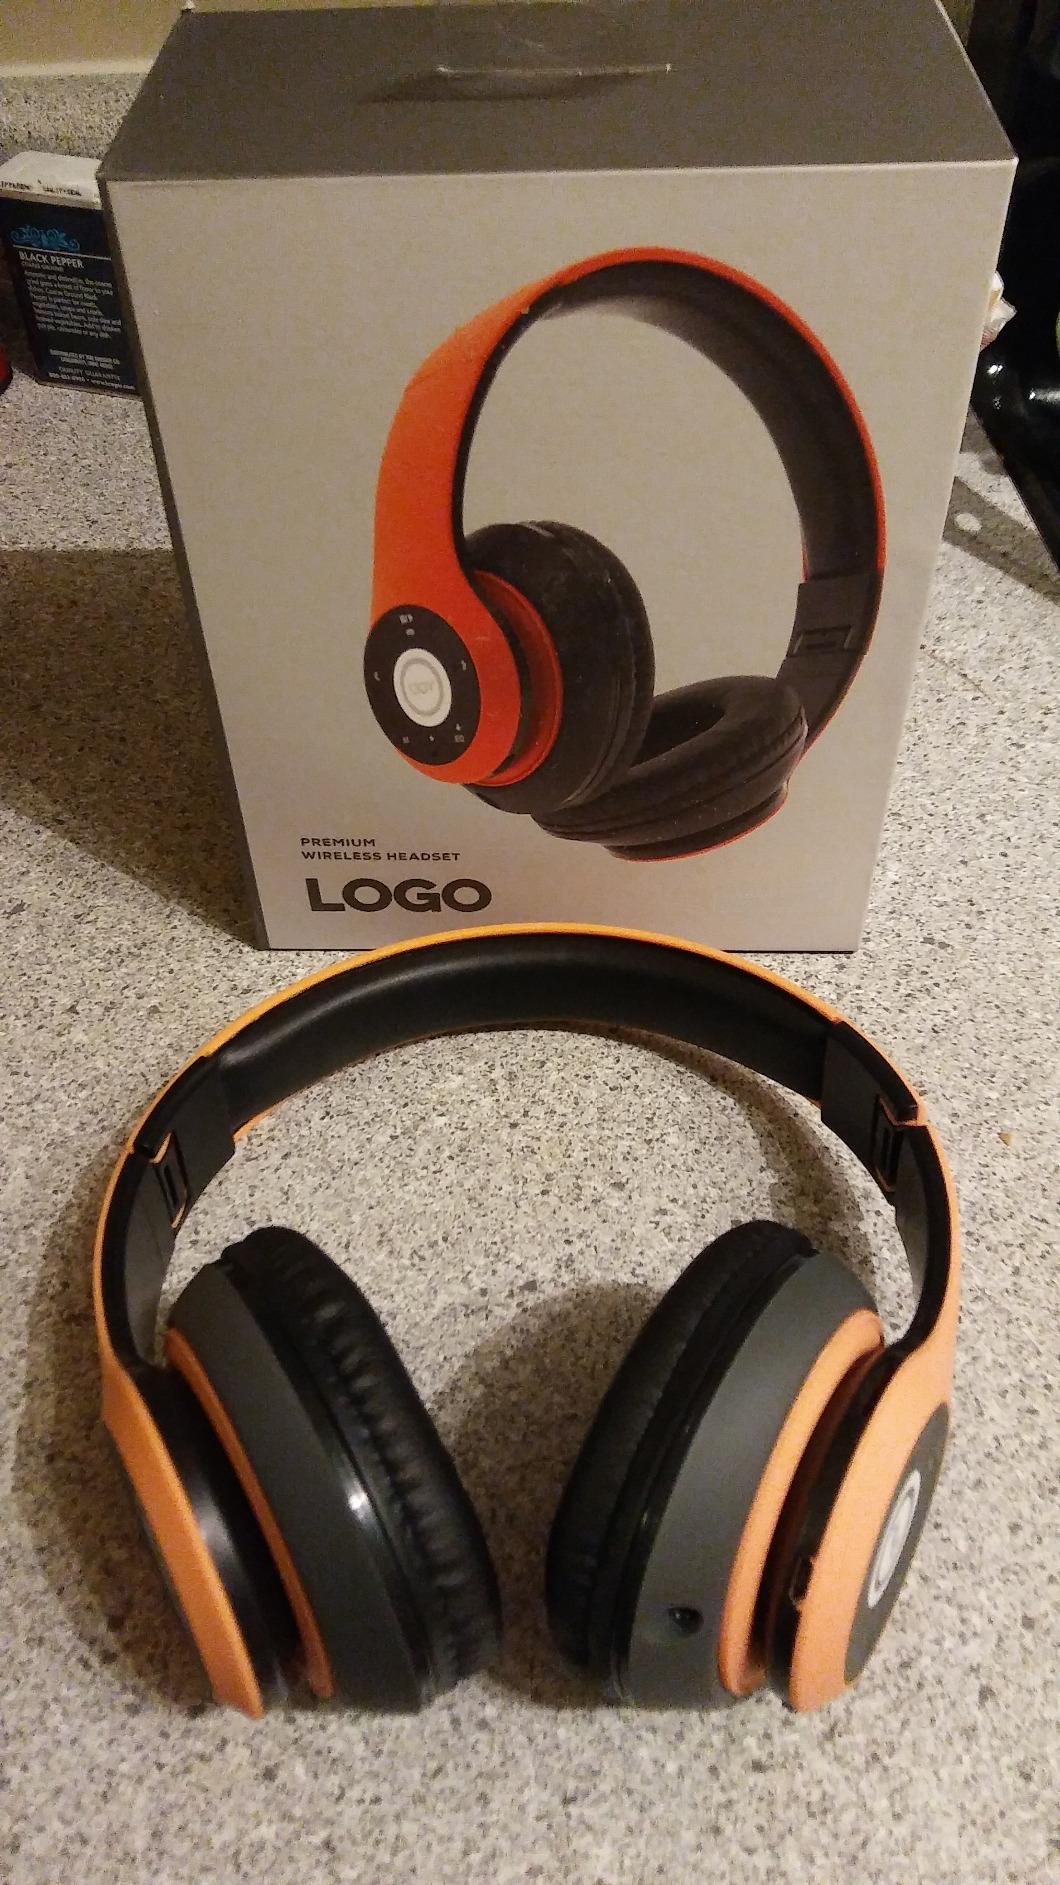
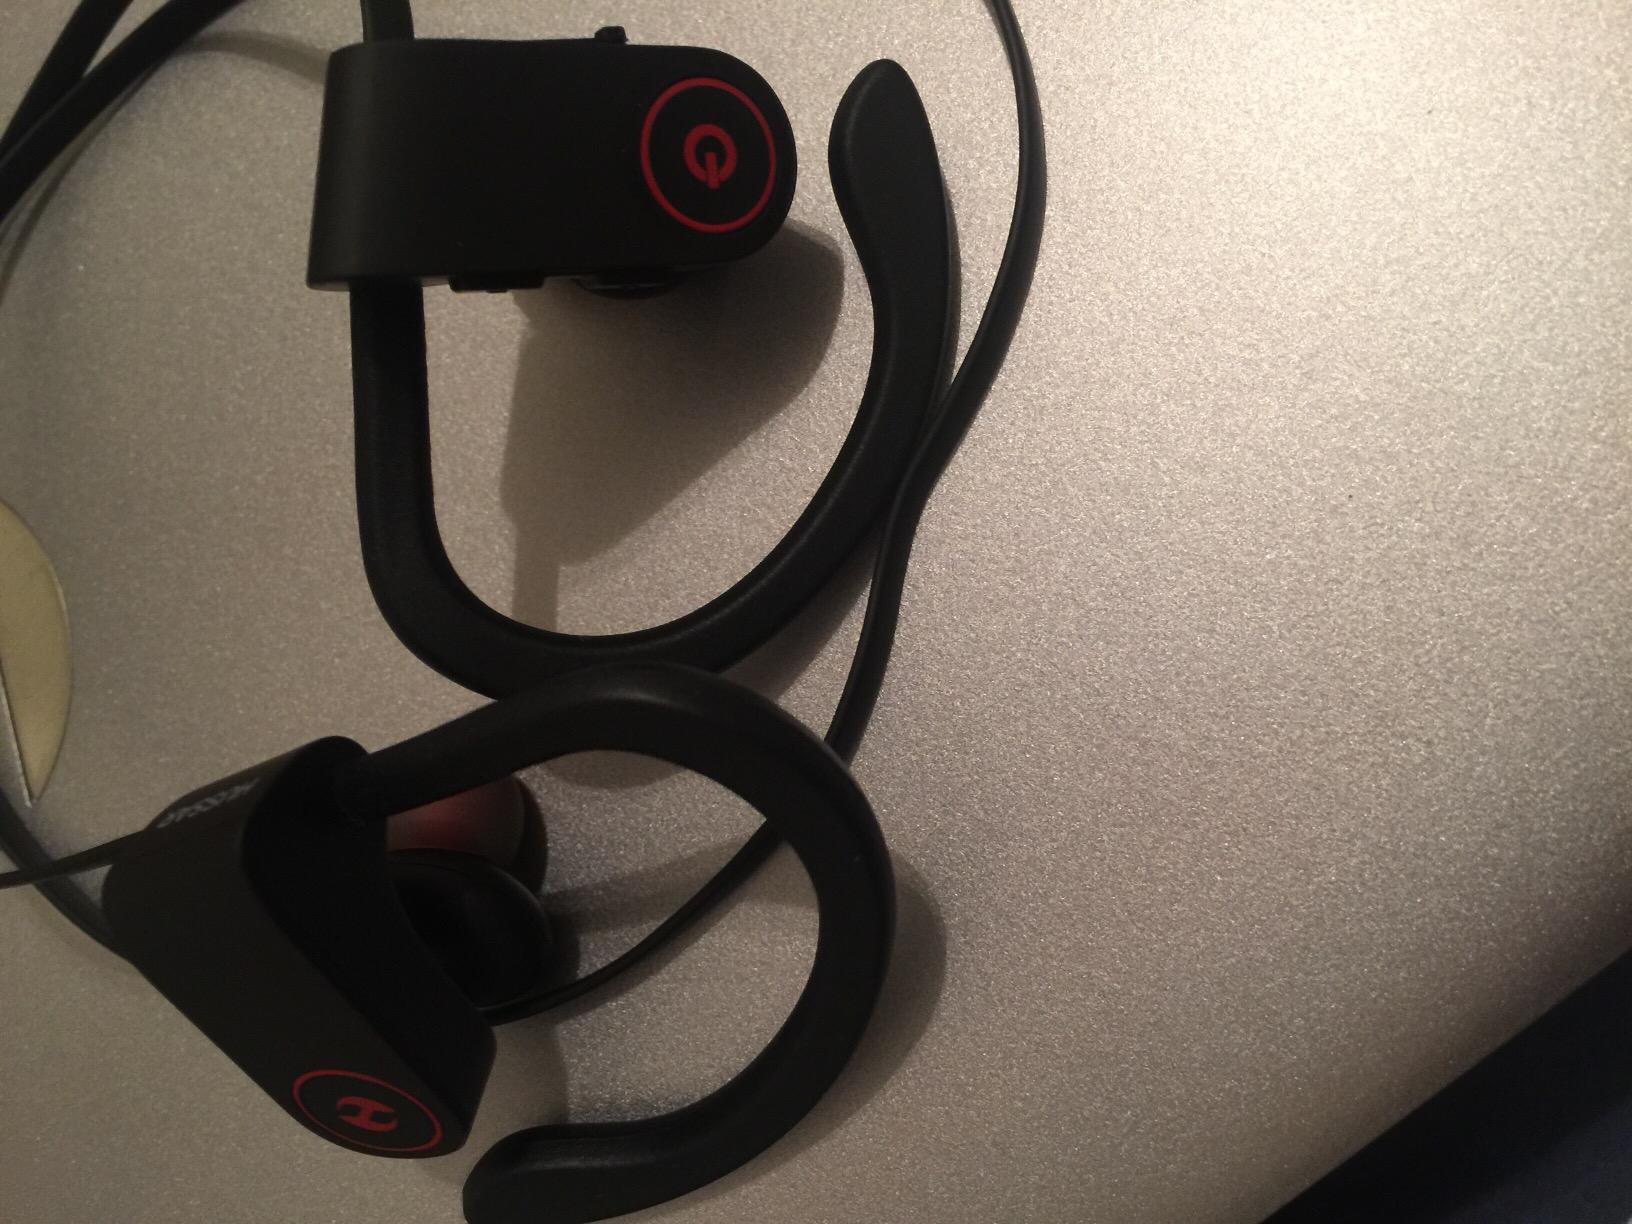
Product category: headphones
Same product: no